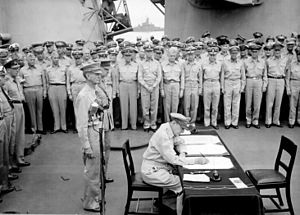
Stillehavskrigen / Krigens forløb / 1945 / Atombombenedkastningerne og den japanske kapitulation
General Douglas McArthur underskriver den japanske kapitulation om bord på USS Missouri
Stillehavskrigen er en samlet betegnelse for de krige, der opstod som et resultat af Japans ekspansionspolitik i 1930'erne og 1940'erne. Stillehavskrigen foregik dels i Kina og Sydøstasien, dels i store dele af Stillehavsområdet. Fra 1941 blev krigen en del af 2. verdenskrig.